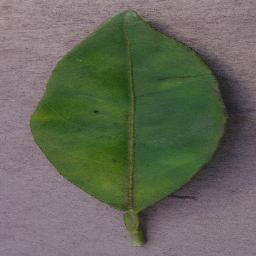
Label: Orange___Haunglongbing_(Citrus_greening)